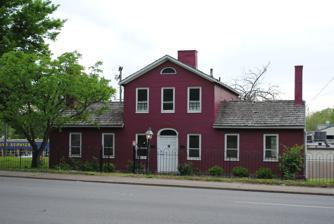
Building: Cook House (Parkersburg, West Virginia)
Country: United States of America
Year built: 1825
Historic house in West Virginia, United States United States historic place Cook House U.S. National Register of Historic Places Show map of West Virginia Show map of the United States Location 1301 Murdoch Ave., Parkersburg, West Virginia Coordinates 39°16′29″N 81°33′20″W / 39.27472°N 81.55556°W / 39.27472; -81.55556 Area 0.5 acres (0.20 ha) Built 1825 Architectural style Federal NRHP reference No. 78002812 Added to NRHP June 7, 1978 Cook House is a historic home located at Parkersburg , Wood County, West Virginia .  It was built in 1825, and consists of a center section with two flanking wings in the Federal style. It is in a T-shaped plan, is built of red brick, and has a gable roof. It was listed on the National Register of Historic Places in 1978. See also National Register of Historic Places listings in Wood County, West Virginia References